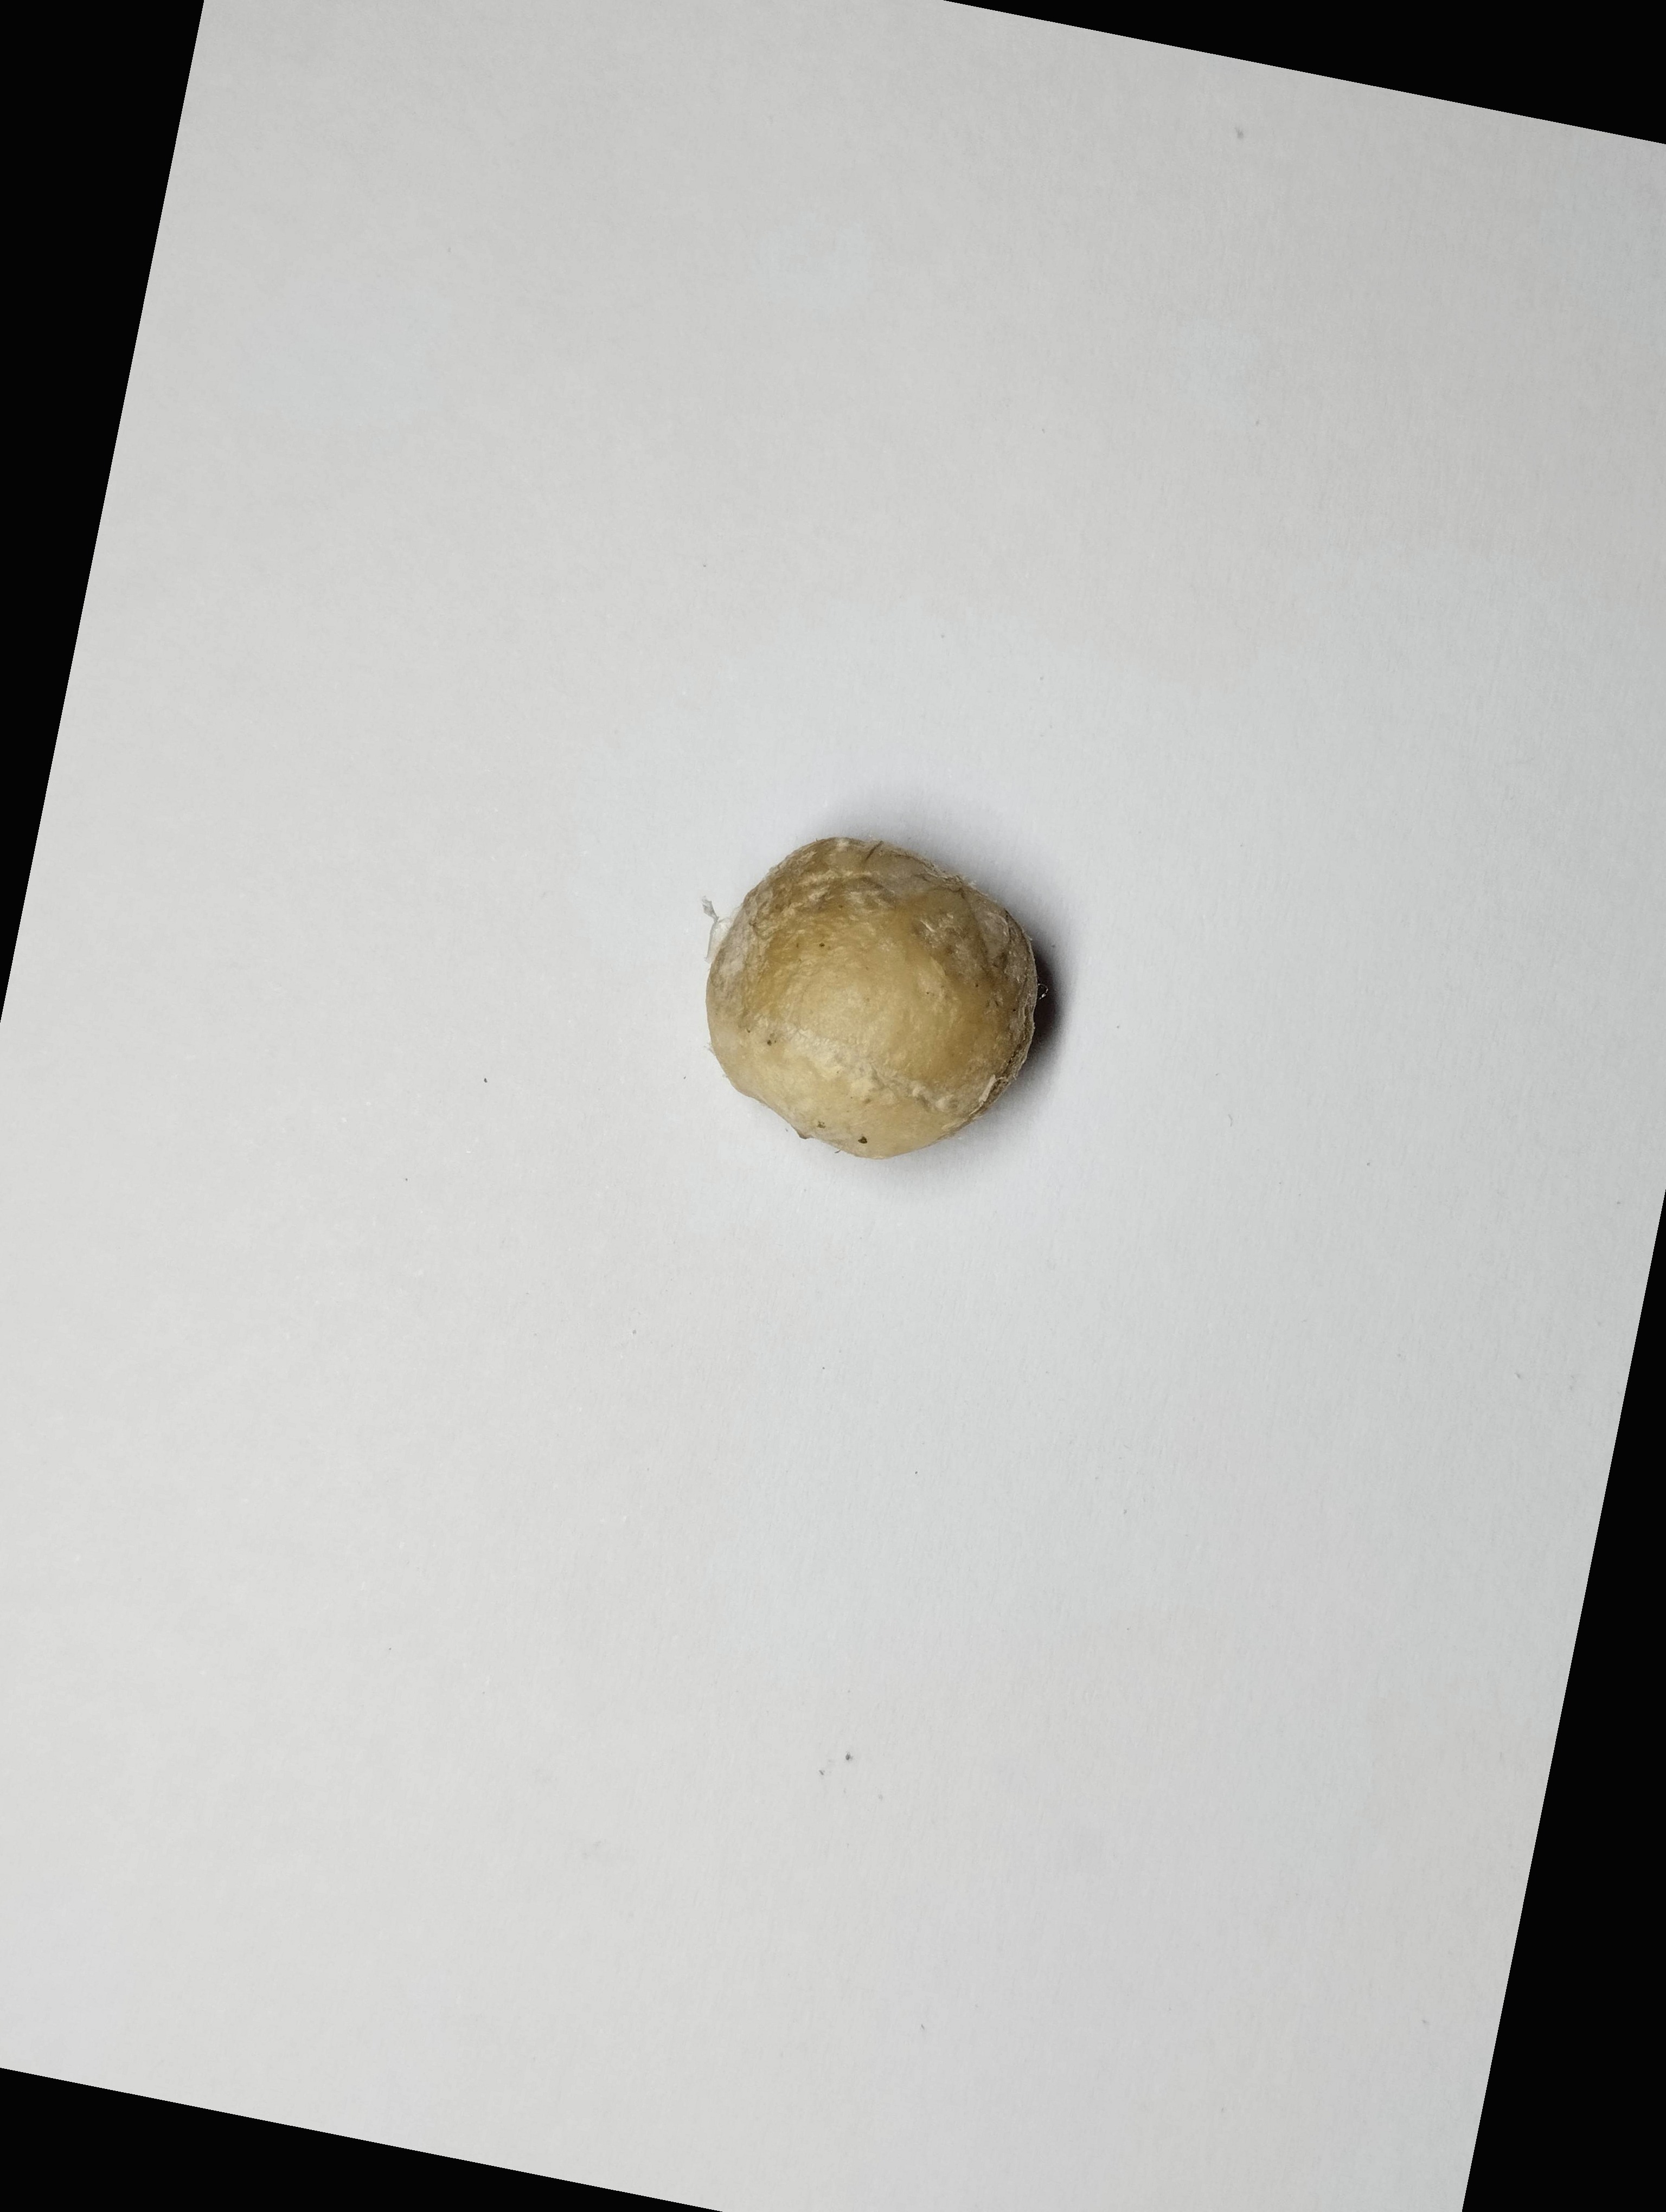
Label: bagus (good seed)